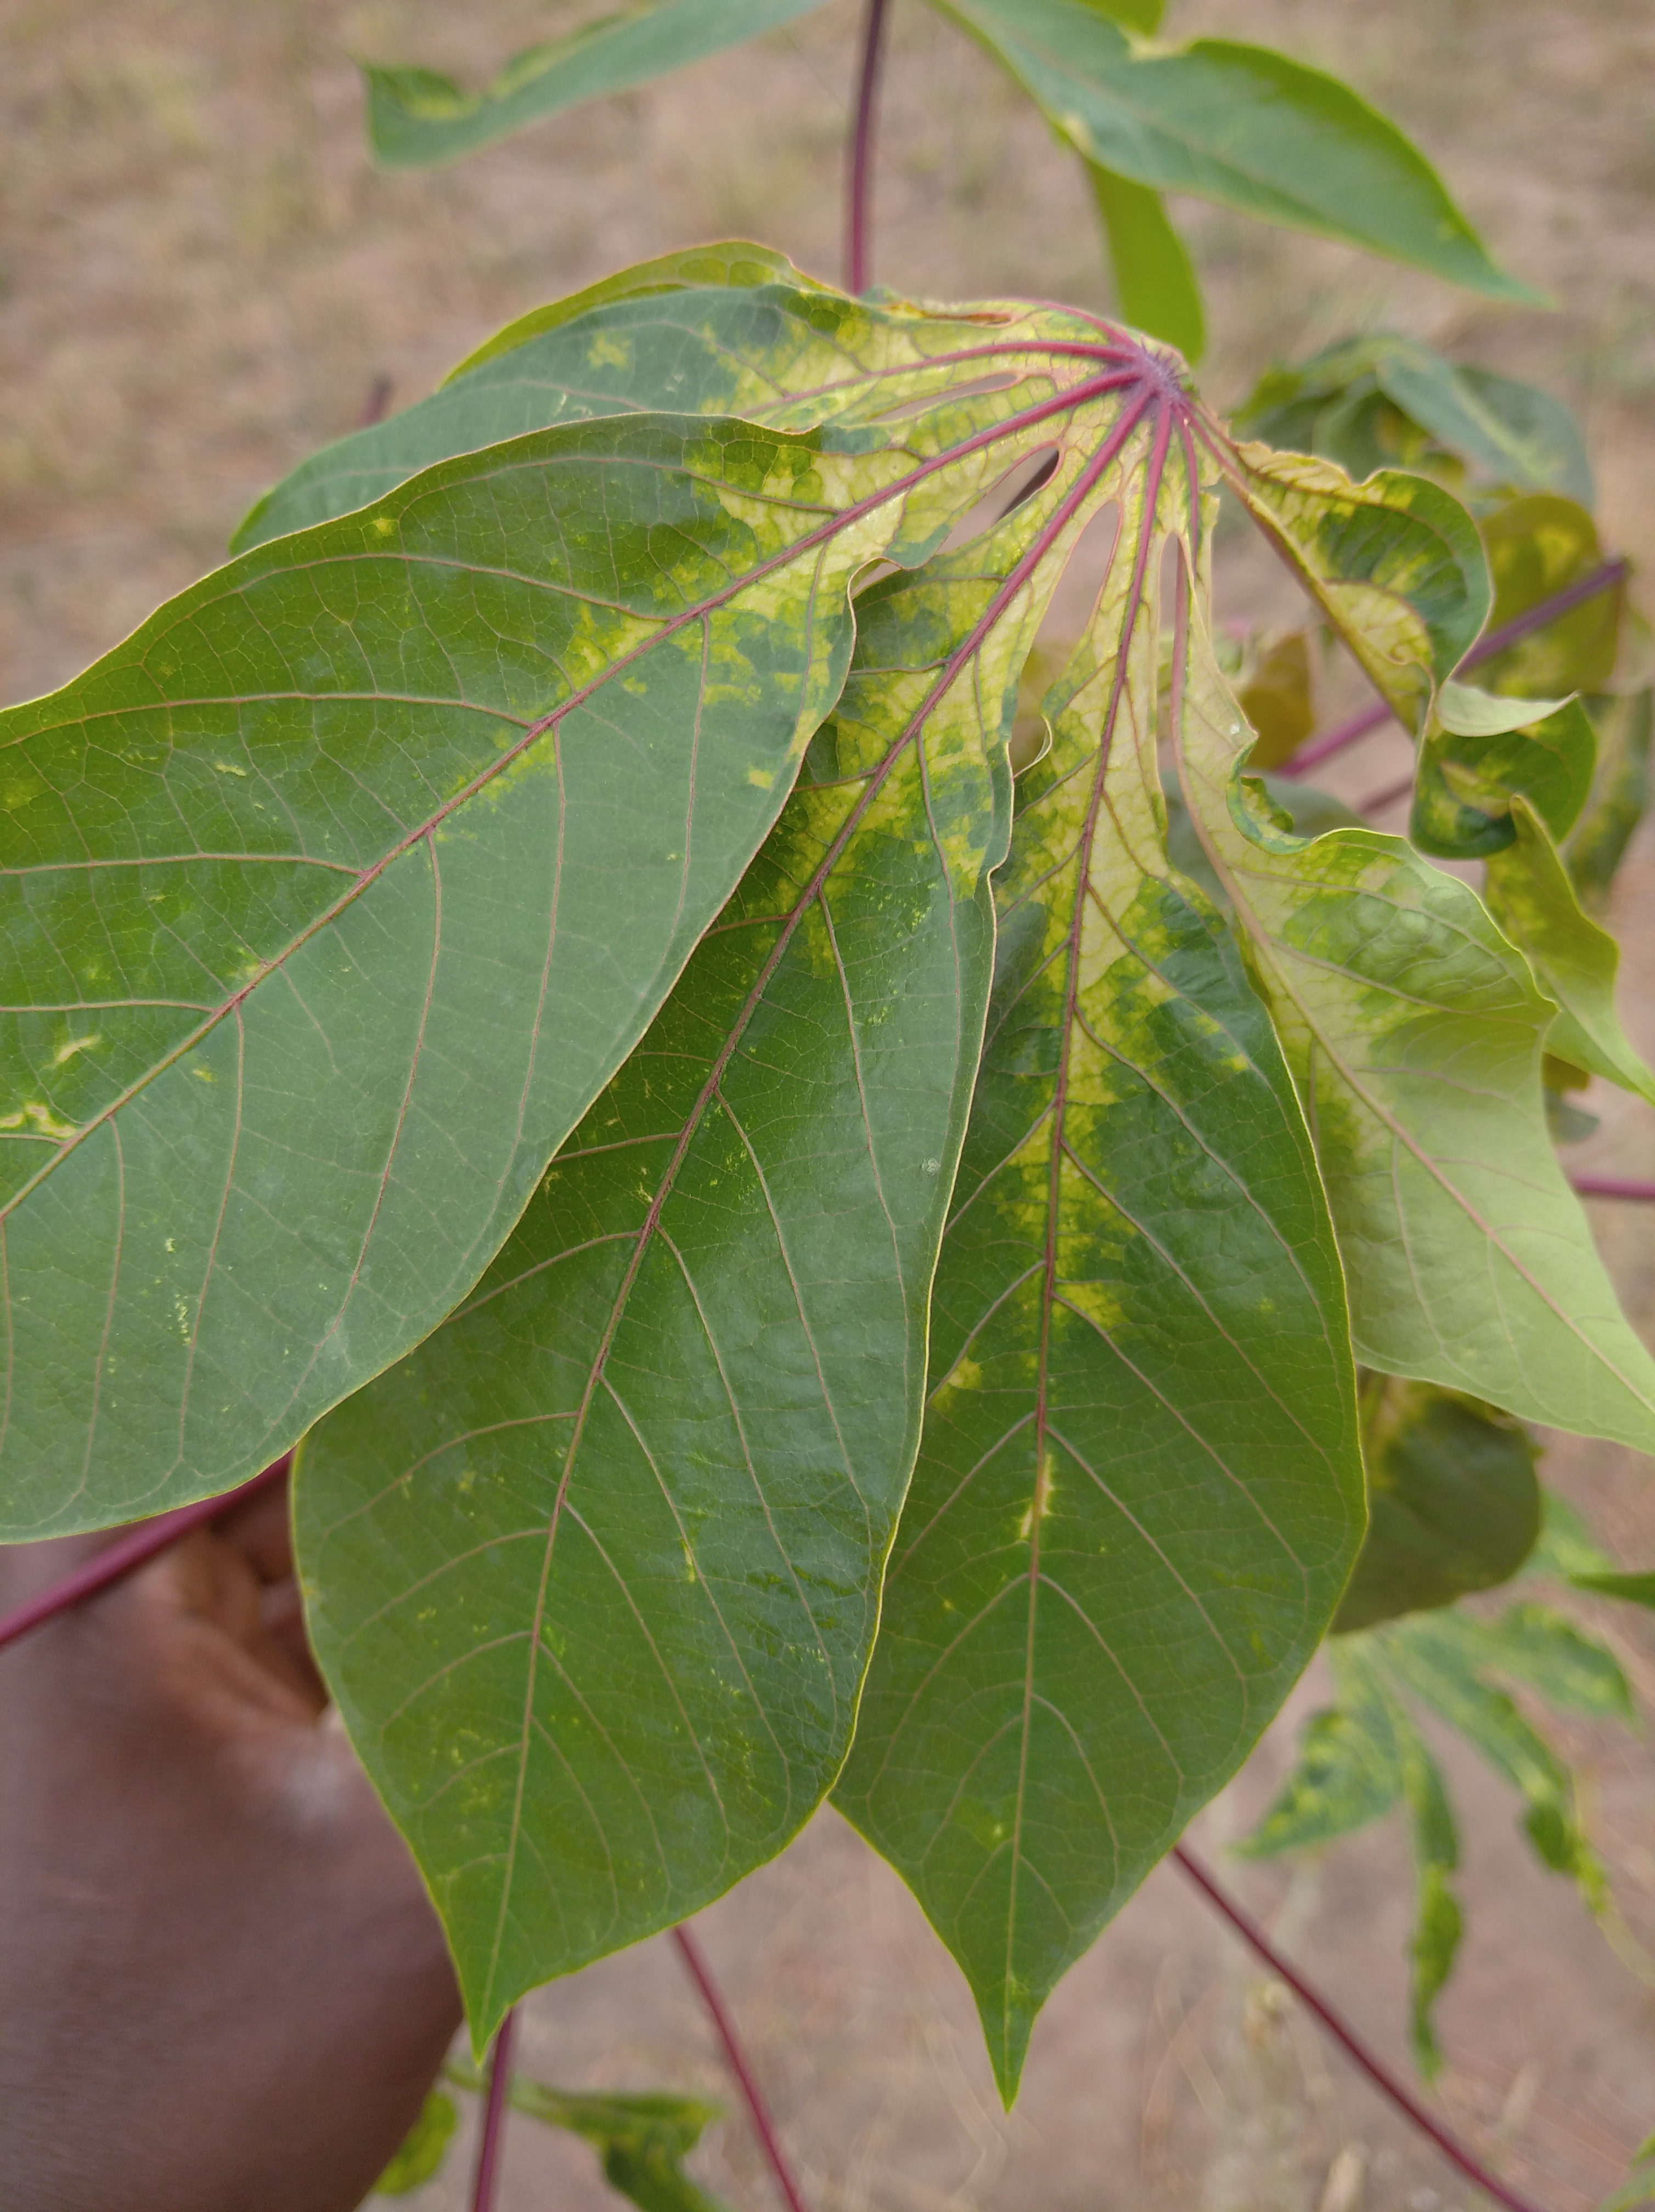
Label: cassava mosaic disease (cmd)